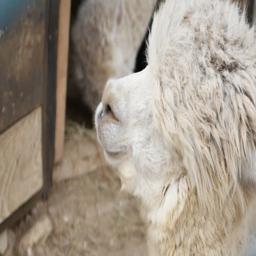
footage of the alpaca observing the environment